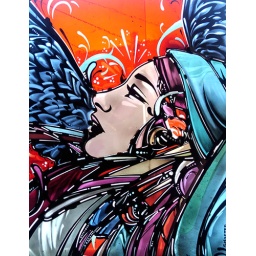
Stained glass window created in the likeness of one of my paintings. Window was built by Oakbrook Esser Studios.